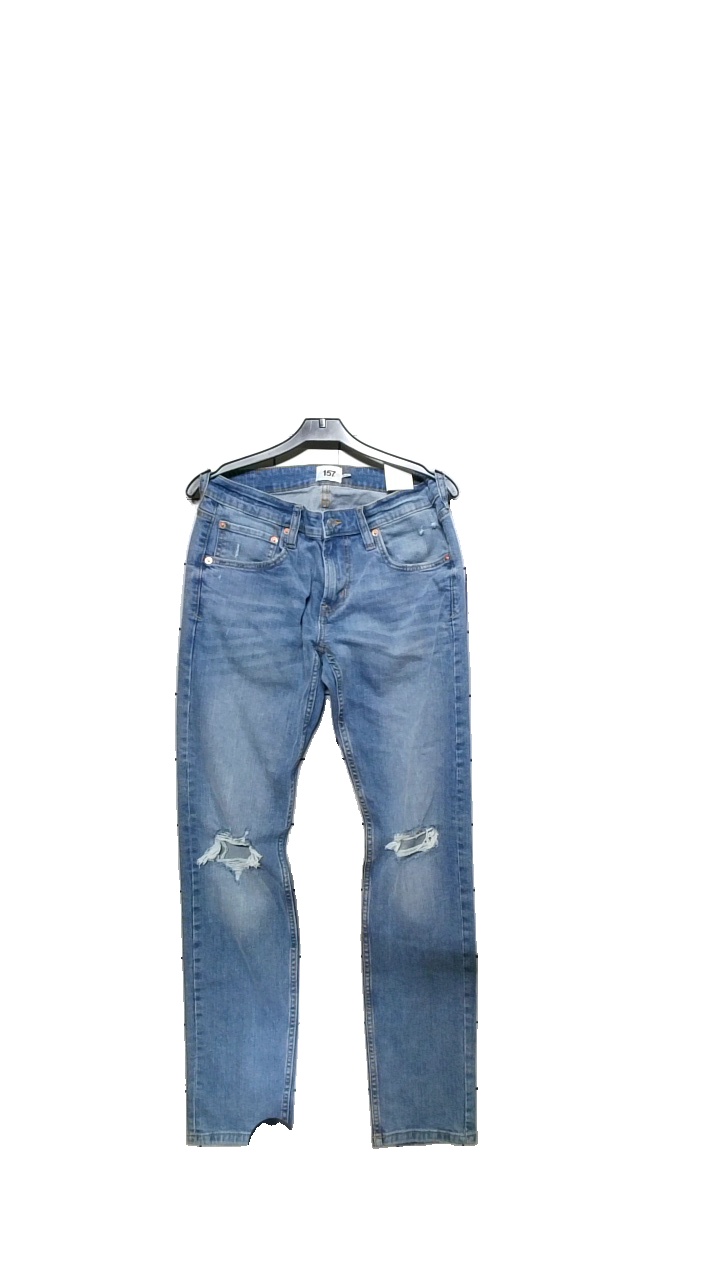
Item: Jeans (Unisex)
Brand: Lager 157
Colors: Blue
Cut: Regular
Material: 98,5% bomull 1,5 % elasane
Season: All
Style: Denim
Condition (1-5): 4
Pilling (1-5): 4
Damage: Ej trasiga. Hålen skall vara där.
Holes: Major
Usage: Reuse
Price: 50-100